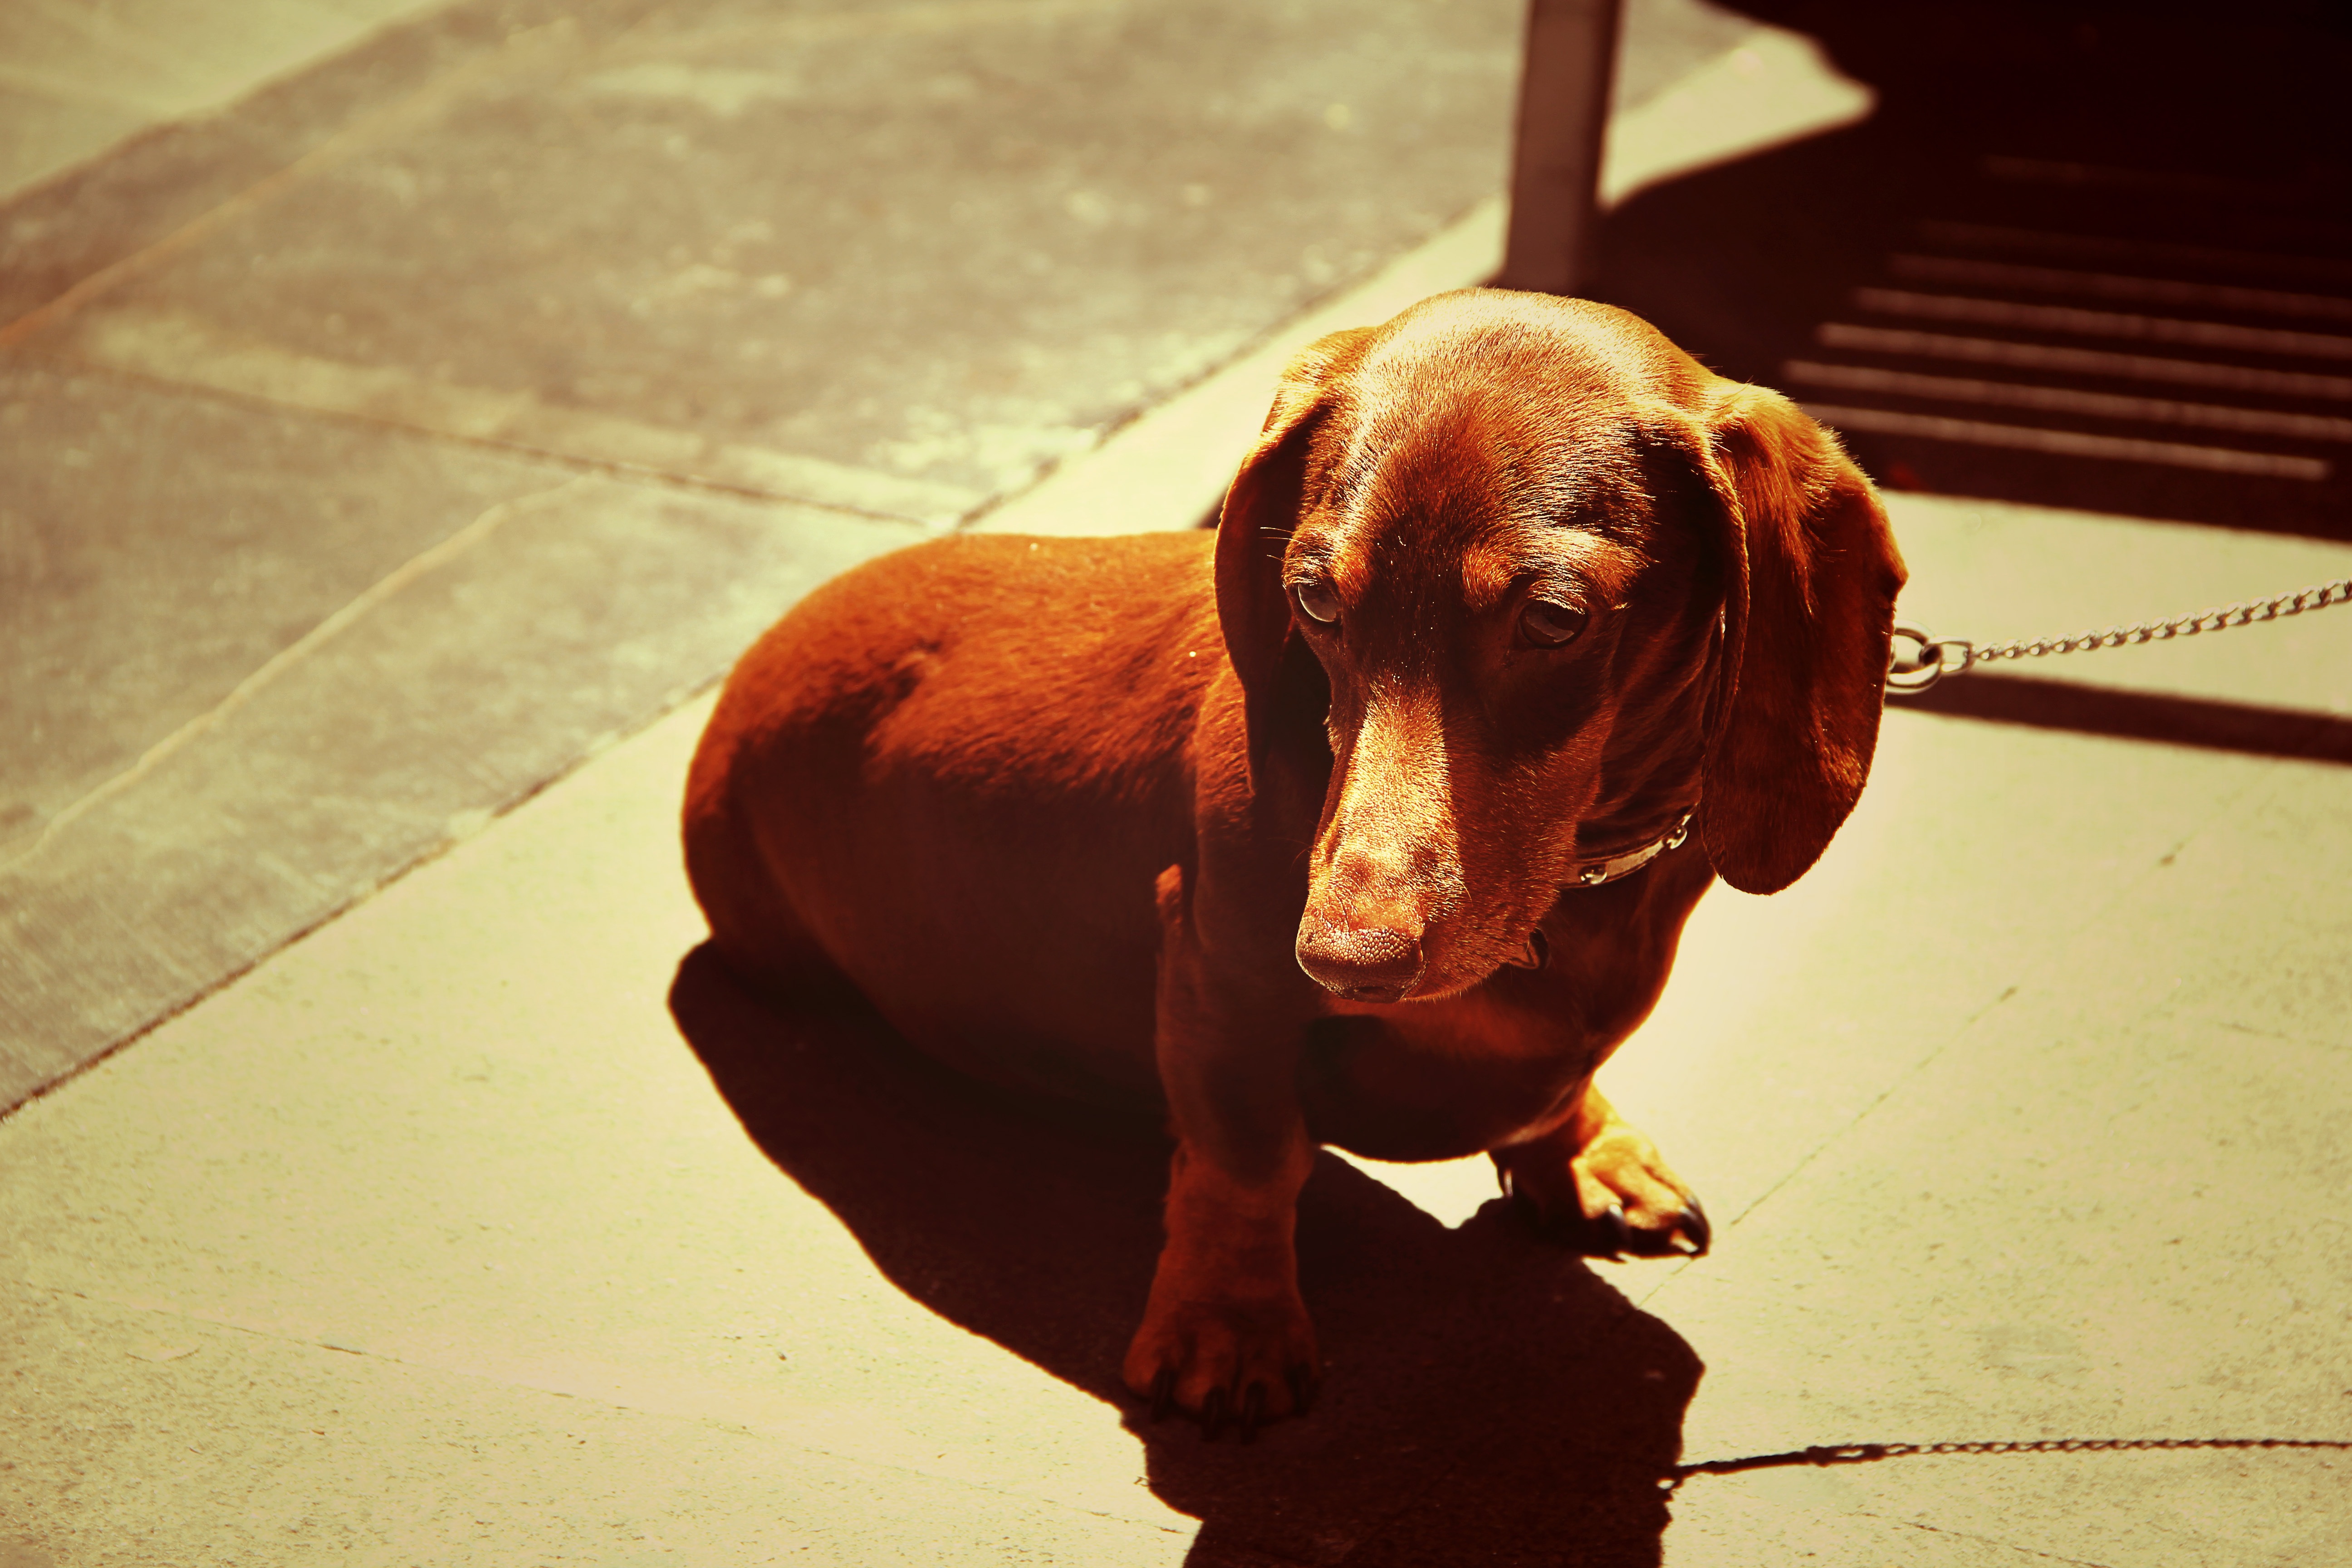
puppy, dog, animal, pet, fur, red, color, brown, mammal, black, vertebrate, good, dachshund, dachshund dog, dog like mammal